Tram

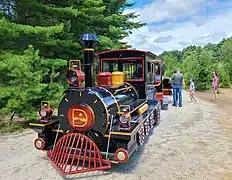
A trackless train is also called tram in U.S. English.

A ground-level power supply system, also called surface current collection or (APS), is an updated version of the original stud type system. APS uses a third rail placed between the running rails, divided electrically into eight-metre powered segments with three-metre neutral sections between. Each tram has two power collection skates, next to which are antennas that send radio signals to energize the power rail segments as the tram passes over them.